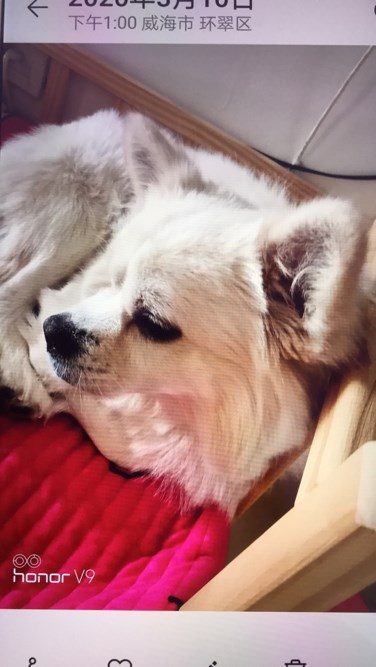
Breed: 3336-n000121-chinese_rural_dog